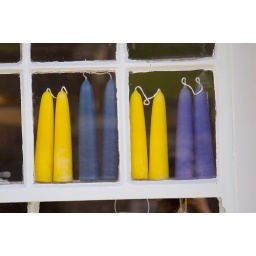
Wax candles in a shop window